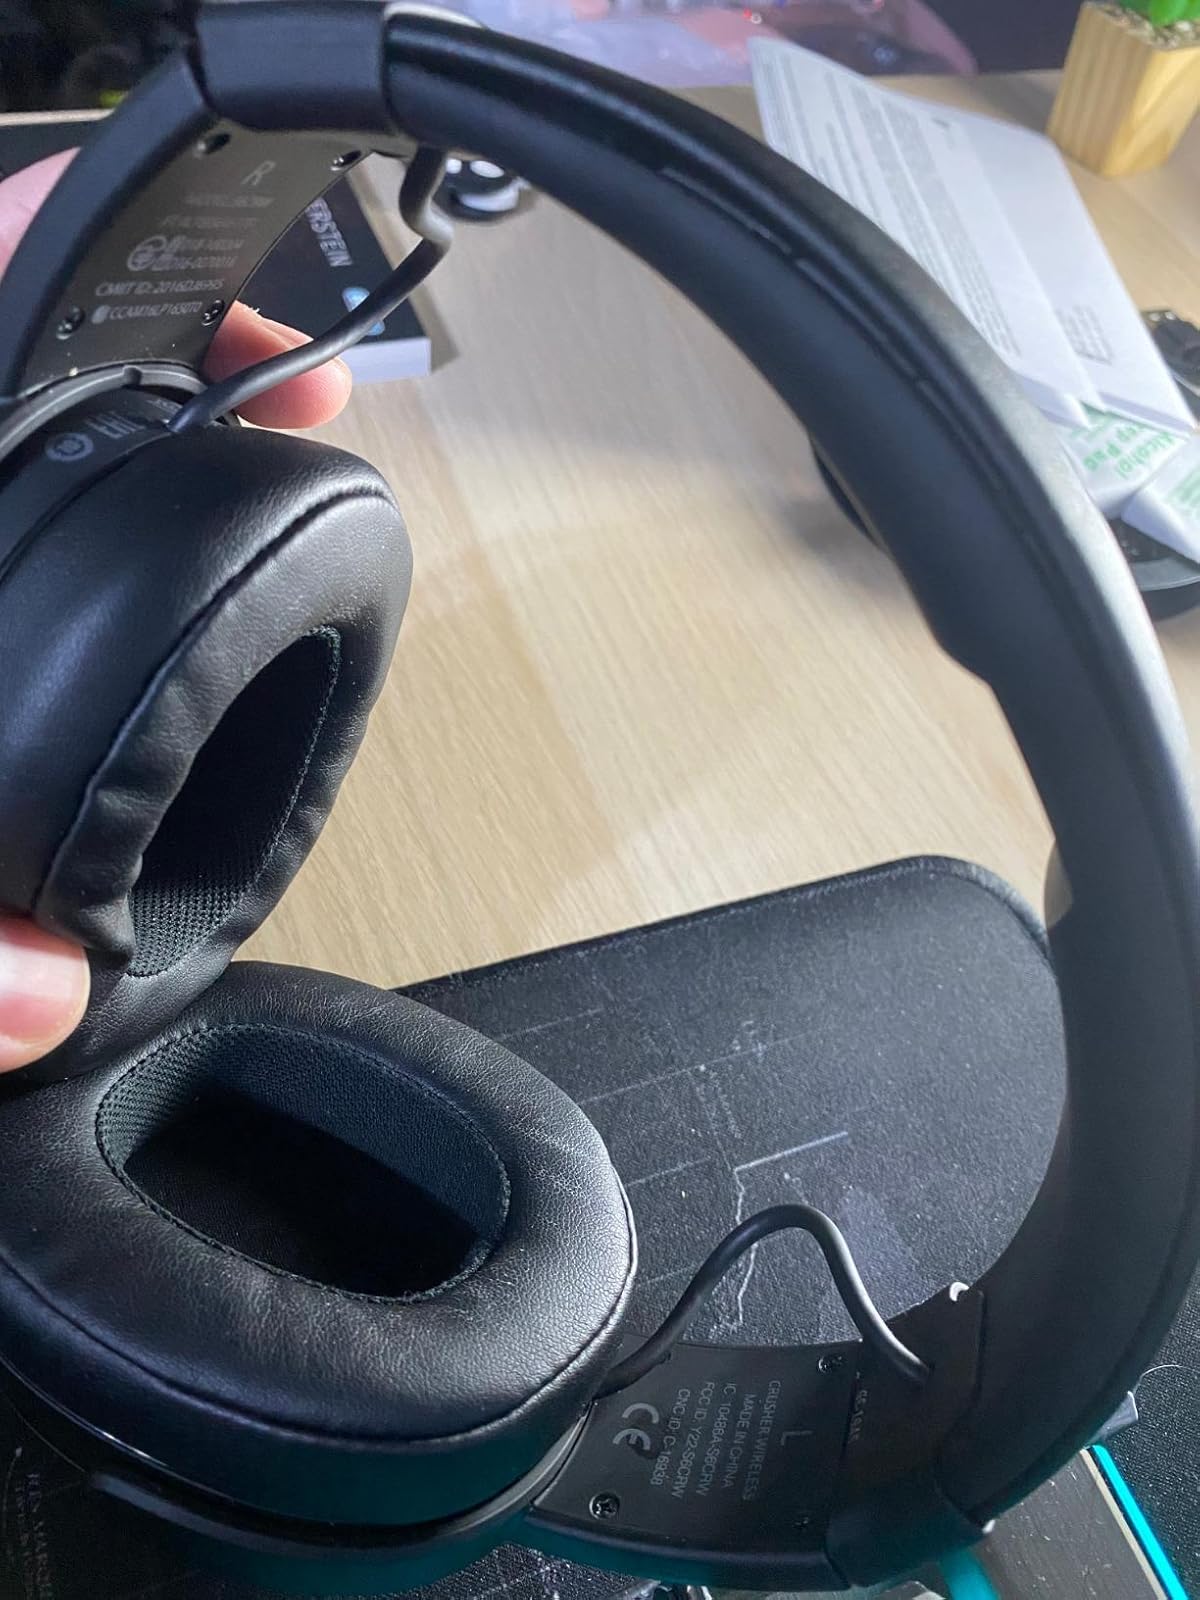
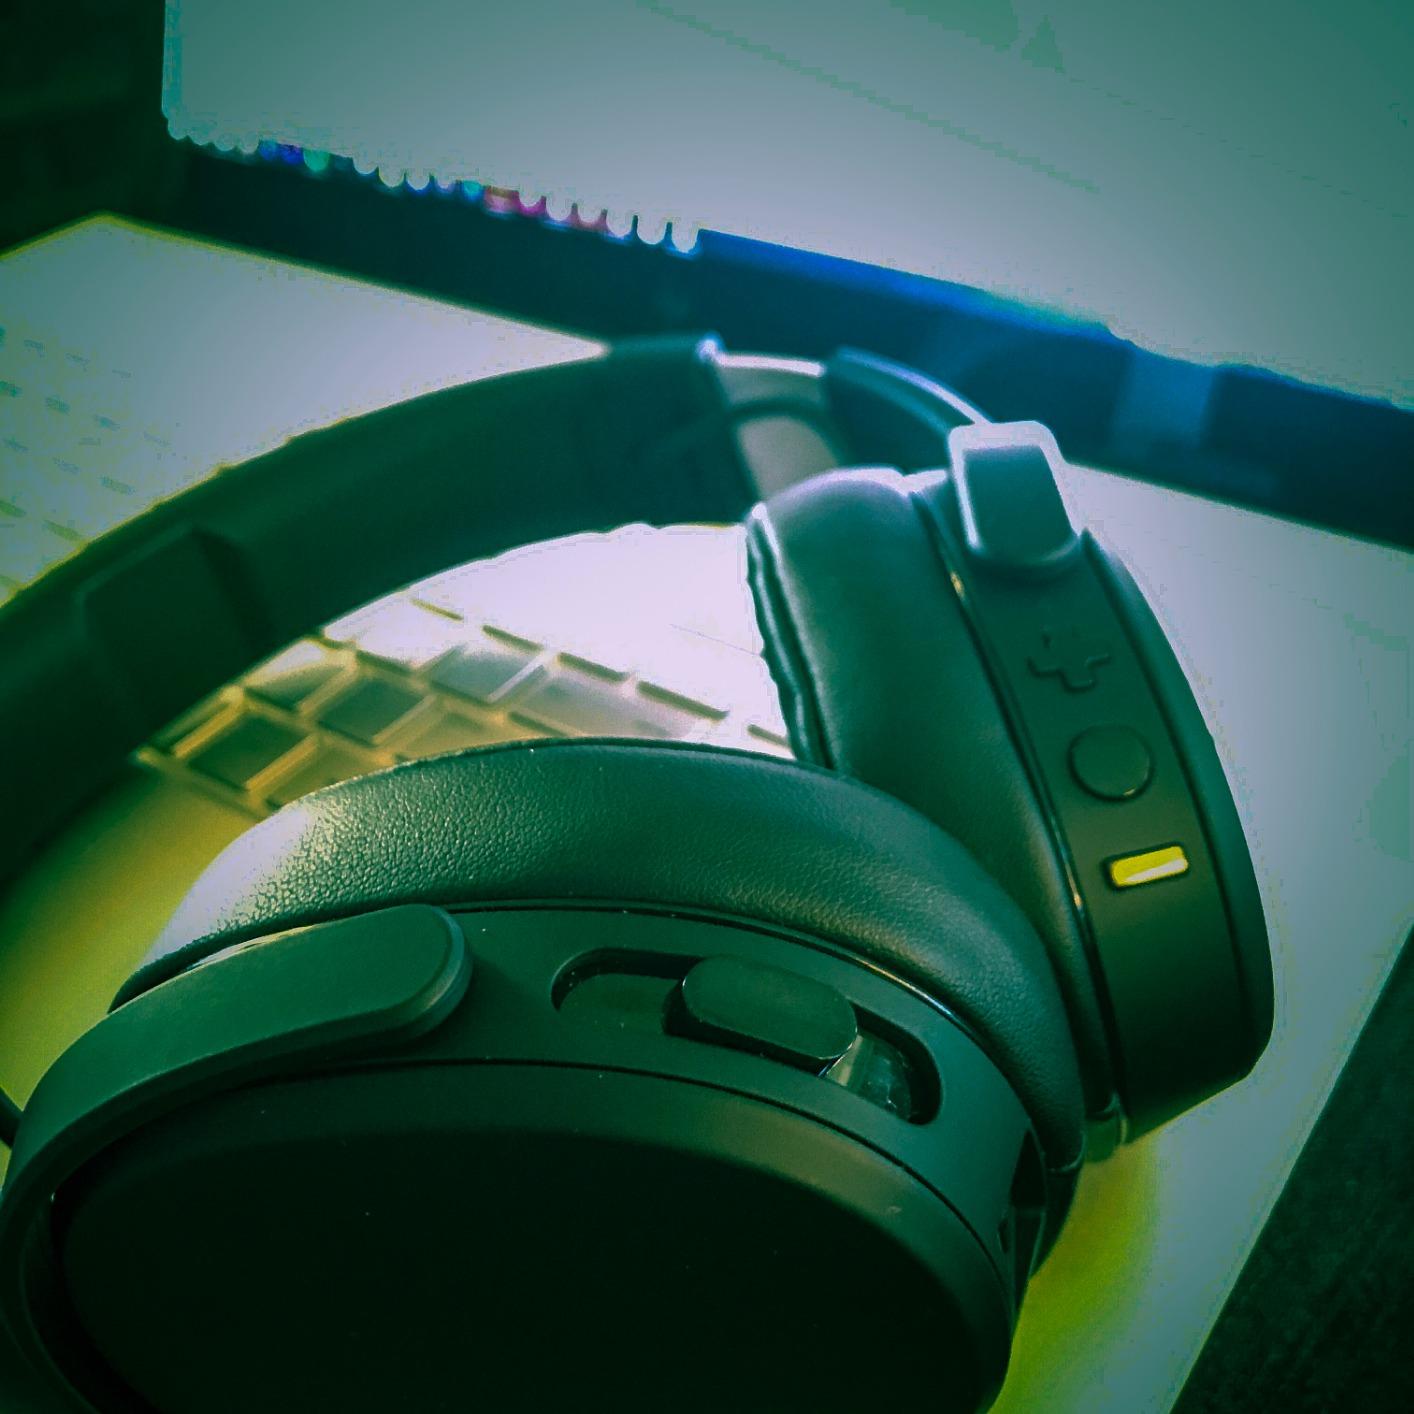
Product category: headphones
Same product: yes